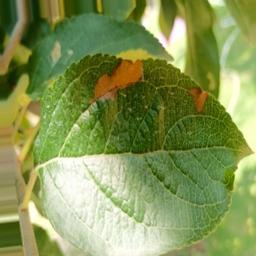
Label: Alternaria